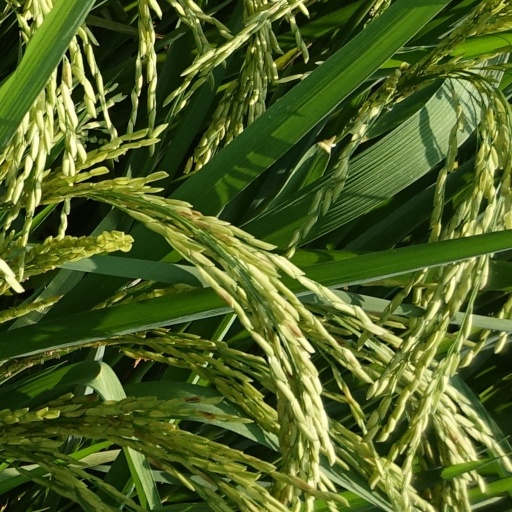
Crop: rice